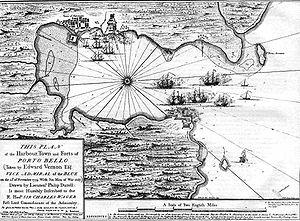
La guerre de l’oreille de Jenkins est un conflit qui oppose, de 1739 à 1748, principalement dans les Caraïbes, les royaumes de Grande-Bretagne et d’Espagne.